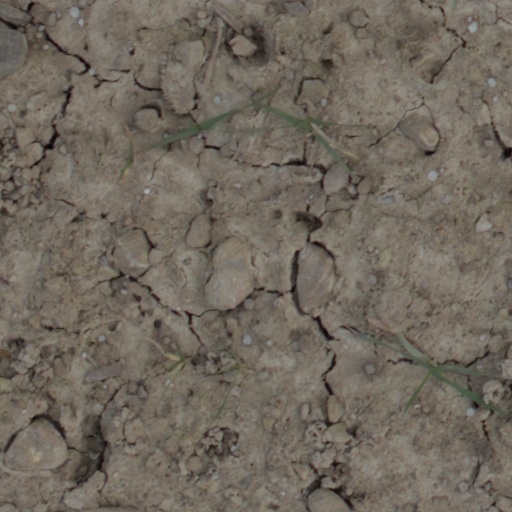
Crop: wheat